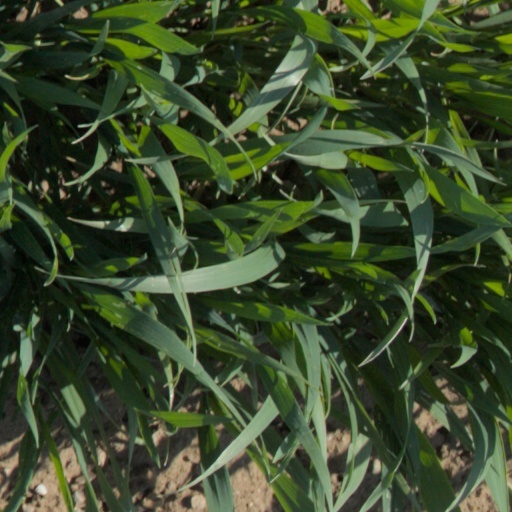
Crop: wheat